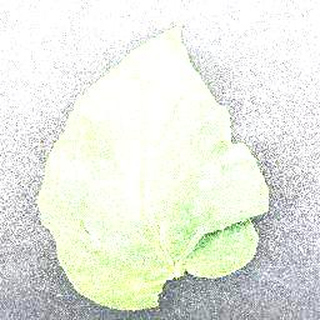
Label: healthy_tomato